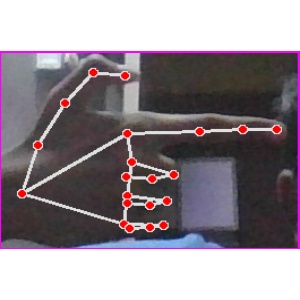
अक्षर: ब